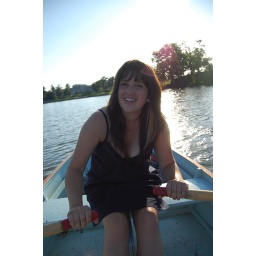
we had a nice boat ride in Delaware Park today, i never knew they had boats there!